Stub Wiberg

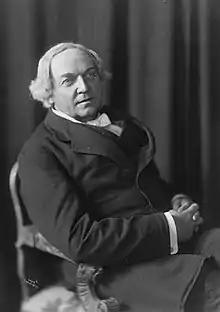
Stub Wiberg as the character "Den gamle Præst" ("The old priest") in 1910.

Lauritz Stub Wiberg (11 March 1875 – 24 June 1929) was a Norwegian actor. He made his stage debut at the Bergen theatre Den Nationale Scene in 1898, and played at Nationaltheatret in Kristiania from 1903.